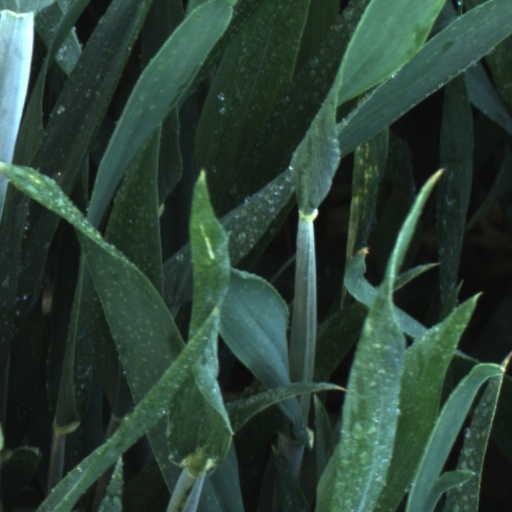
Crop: wheat